Mineral Point Hill

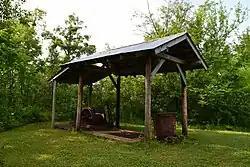

Mineral Point Hill is a hill and former mining site in Mineral Point, Wisconsin, bounded by Wisconsin Highway 23, Shake Rag Street, Copper Street, and Dodge Street. It is the site of the 1825 discovery of lead ore in Mineral Point, which drew settlers to the region over the next decade. Many of these new residents were Cornish immigrants, and they settled in a community called Pendarvis at the base of the hill. The wave of settlement led to Mineral Point's establishment in the 1830s, making it the third-oldest city in Wisconsin. The hill was also the site of the Merry Christmas zinc mine, which operated from 1906 to 1912; by this point, zinc had supplanted lead as the area's most plentiful resource. The site includes a mine office building, the shaft of the Merry Christmas mine, and several filled mine sites.